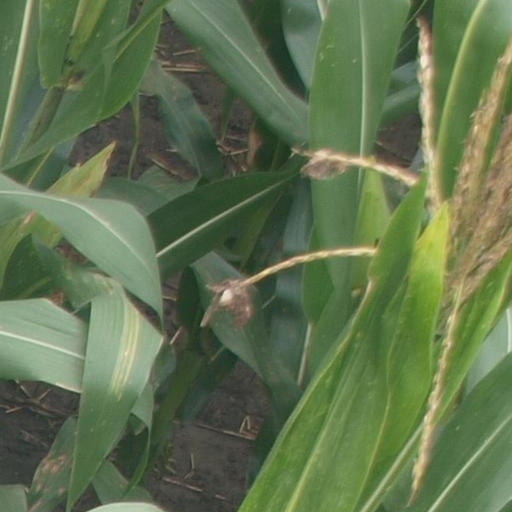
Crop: maize; corn